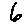
Label: 6